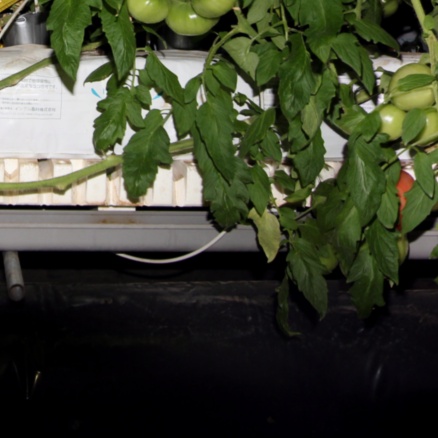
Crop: tomato